Eugene Field Park

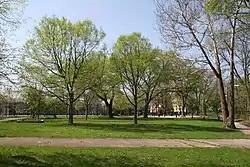
Eugene Field Park

Eugene Field Park is a public park located along the North Branch of the Chicago River in the Albany Park neighborhood of Chicago. The park is named for author Eugene Field. The park was platted, designed and constructed between 1923 and 1930, with the Clarence Hatzfeld-designed field house completed in 1930 under the auspices of the Albany Park District. The Chicago Park District was consolidated in 1934 and took over Eugene Field Park. The park has seen numerous changes and improvements over the years. Eugene Field park has tennis courts, athletic fields, a playground, two bridges, and a 60-foot-tall light tower. The park and its historic features were listed on the National Register of Historic Places in 2006.